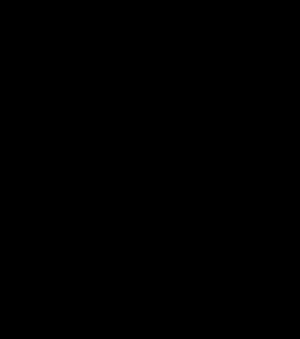
L’univers de Naruto est un univers de fiction créé par Masashi Kishimoto dans lequel se déroule l’histoire du shōnen manga Naruto, et des anime associés.
Naruto Uzumaki est un personnage de fiction, principal protagoniste du manga Naruto inventé par Masashi Kishimoto.